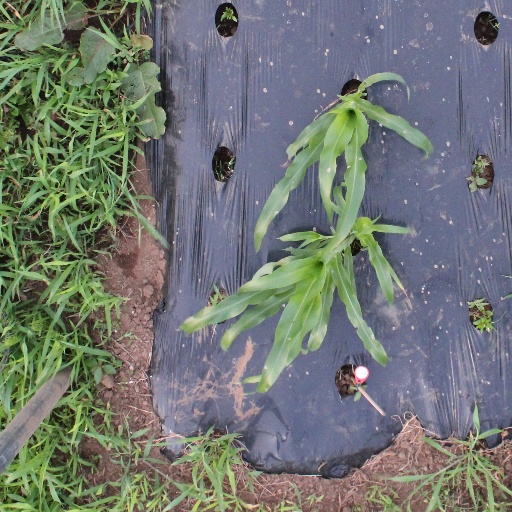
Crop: sorghum